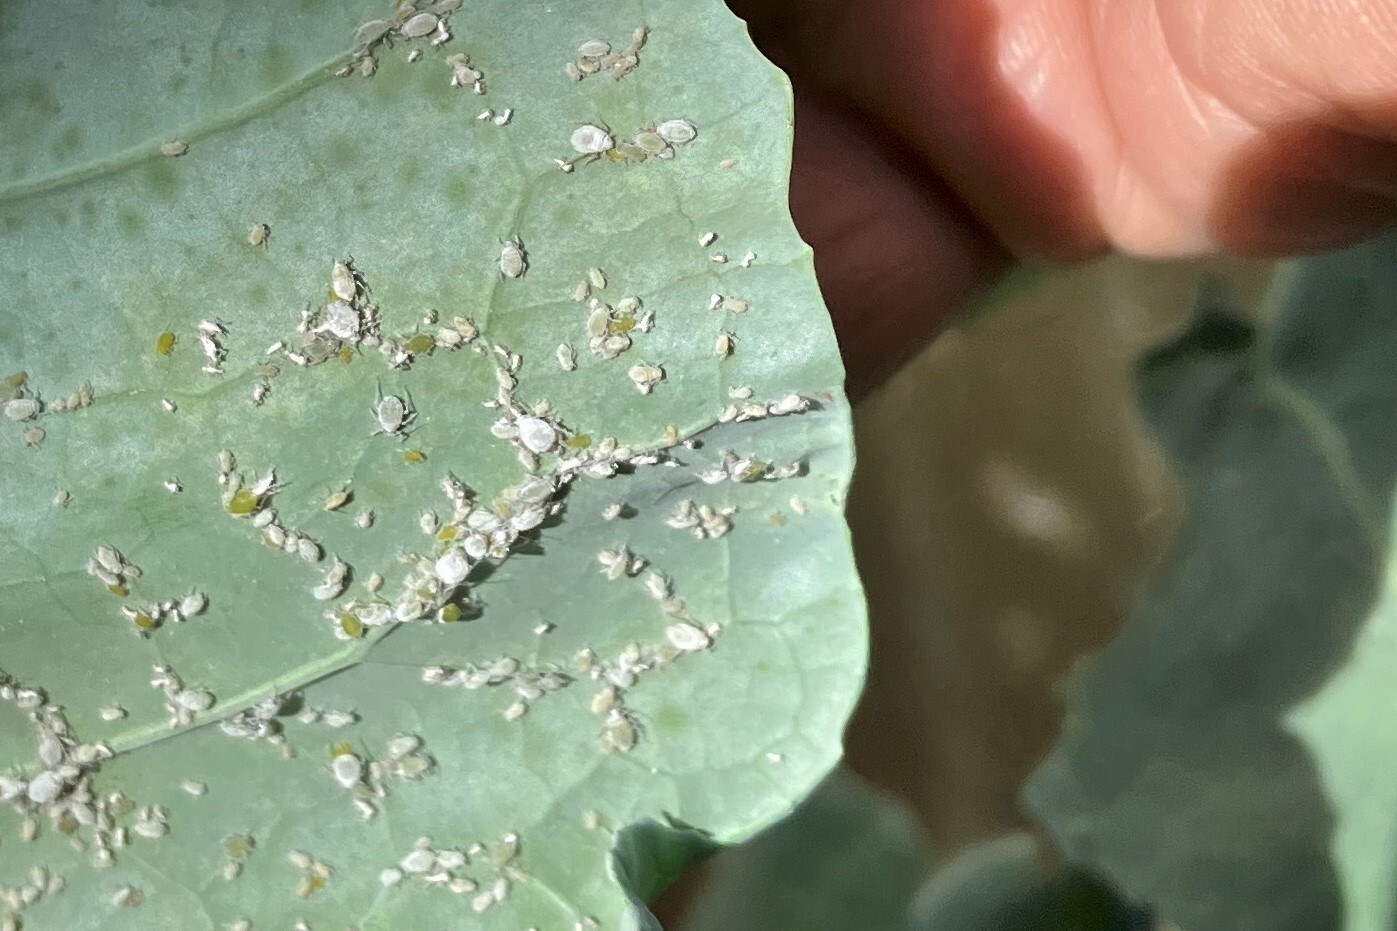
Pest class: cabbage_aphid